2018 KC Masterpiece 400

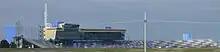
Kansas Speedway, the track where the race was held.

Kansas Speedway is a tri-oval race track in Kansas City, Kansas. It was built in 2001 and hosts two annual NASCAR race weekends. The Verizon IndyCar Series also raced at here until 2011. The speedway is owned and operated by the International Speedway Corporation.